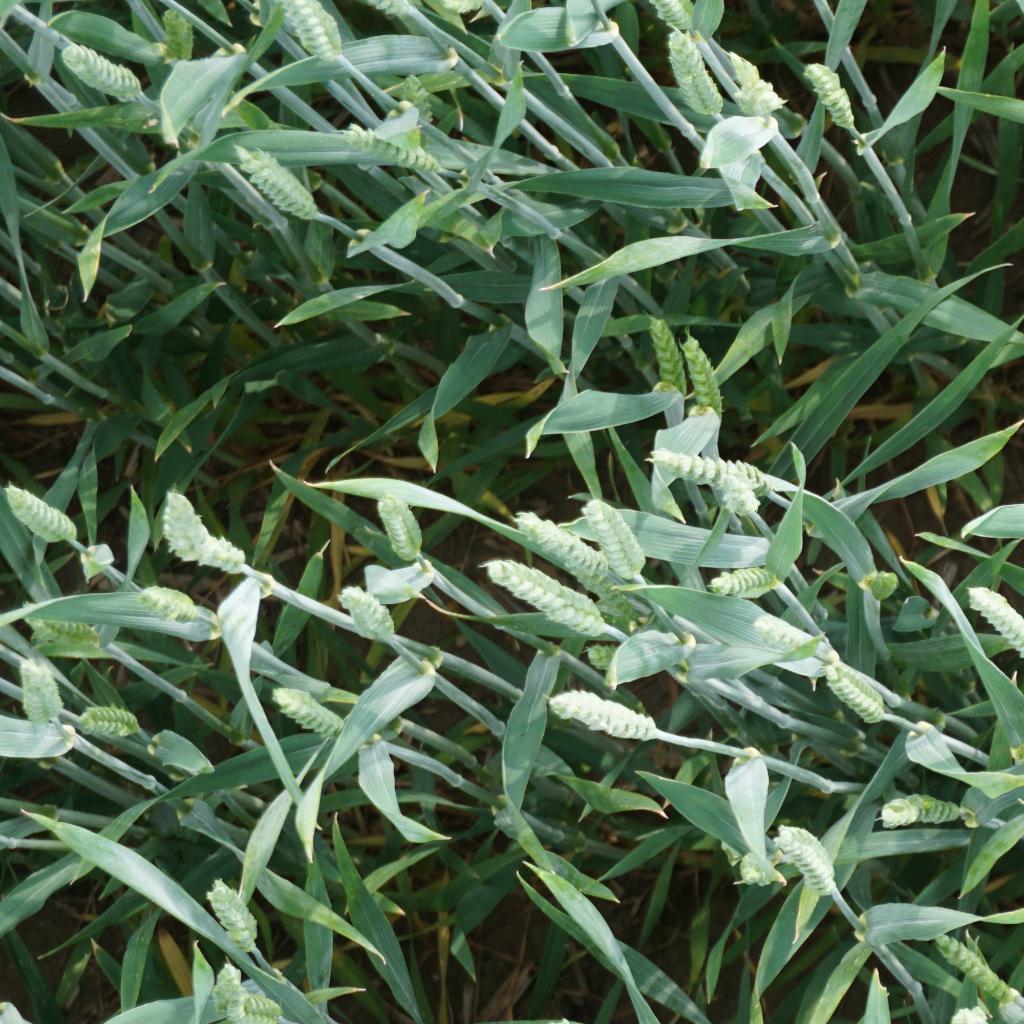
Country: France
Location: Gréoux
Wheat development stage: Post-flowering